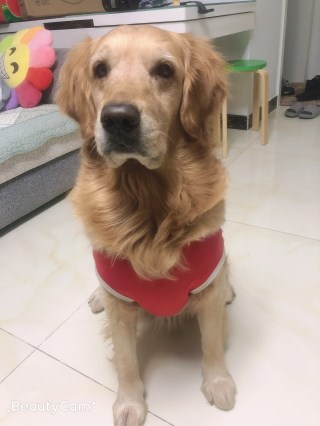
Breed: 5355-n000126-golden_retriever